U.S. Route 23

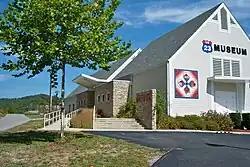
The U.S. 23 Country Music Highway Museum in Paintsville, Kentucky is dedicated to the country musicians who grew up near US 23

US 23 is known as the "Country Music Highway" as it enters Kentucky from Virginia after crossing Pound Gap near Whitesburg. Loretta Lynn, Dwight Yoakam, Billy Ray Cyrus, Patty Loveless, Crystal Gayle, Chris Stapleton, Hylo Brown, and more are all noted along US 23's path through Kentucky. US 23 combines with US 119 near Pikeville and continues northward. Just south of Pikeville, it joins US 460 and Kentucky Route 80 (KY 80). It then passes through the Pikeville Cut-Through and US 119 diverges from the route near Coal Run Village. KY 80 splits to the south from US 23 near Prestonsburg, and US 460 splits to the west in Paintsville. US 23 then passes through the outer edge of Louisa and intersects I-64 in Catlettsburg. The highway also begins to run concurrently with US 60 from Catlettsburg to Ashland.